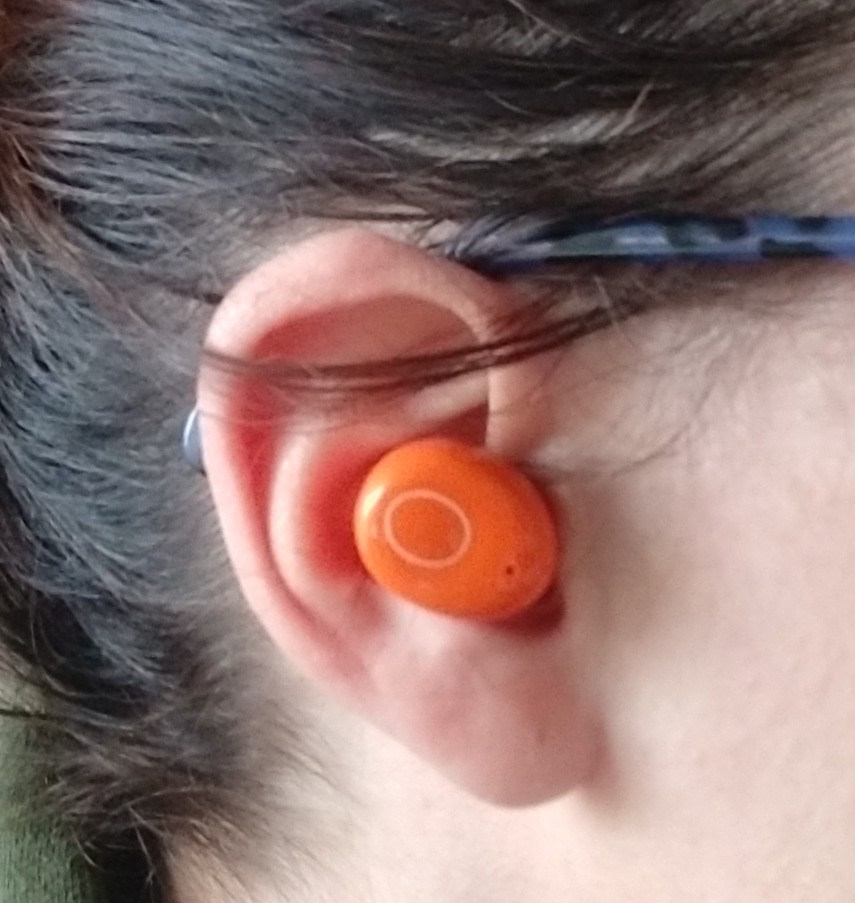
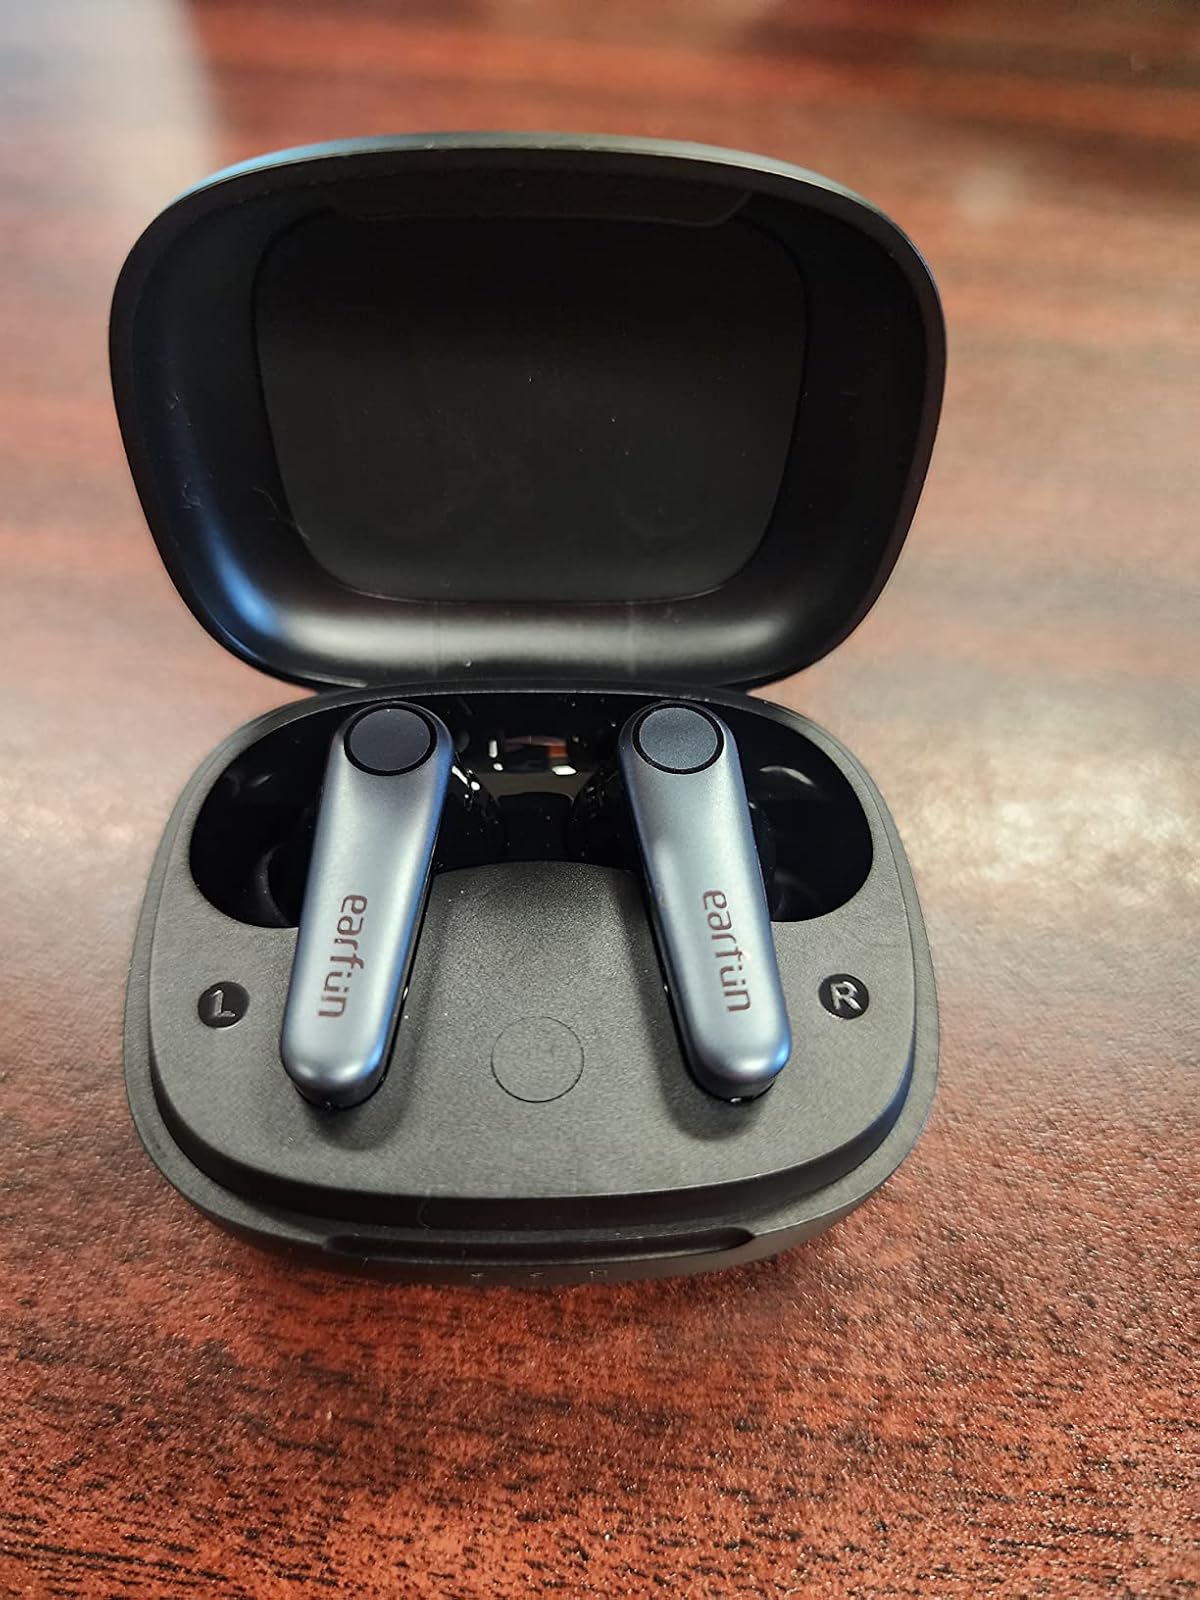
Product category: earbuds
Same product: no